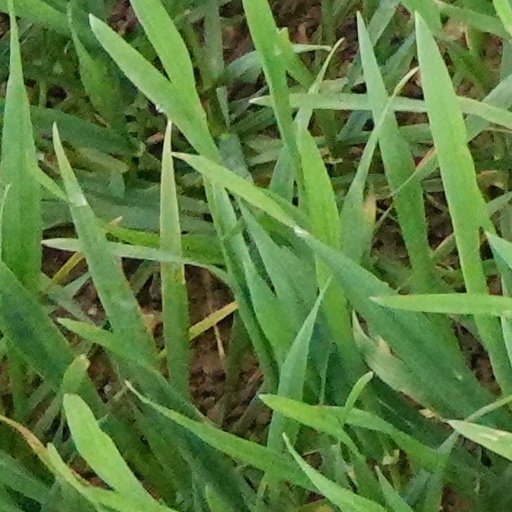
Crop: wheat